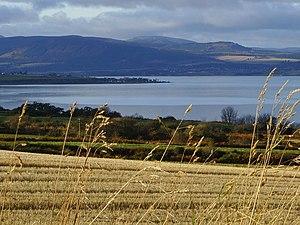
Black Isle est une péninsule à l'est des Highlands écossais, dans le comté de Ross and Cromarty. Le nom inclut presque toujours l'article the.